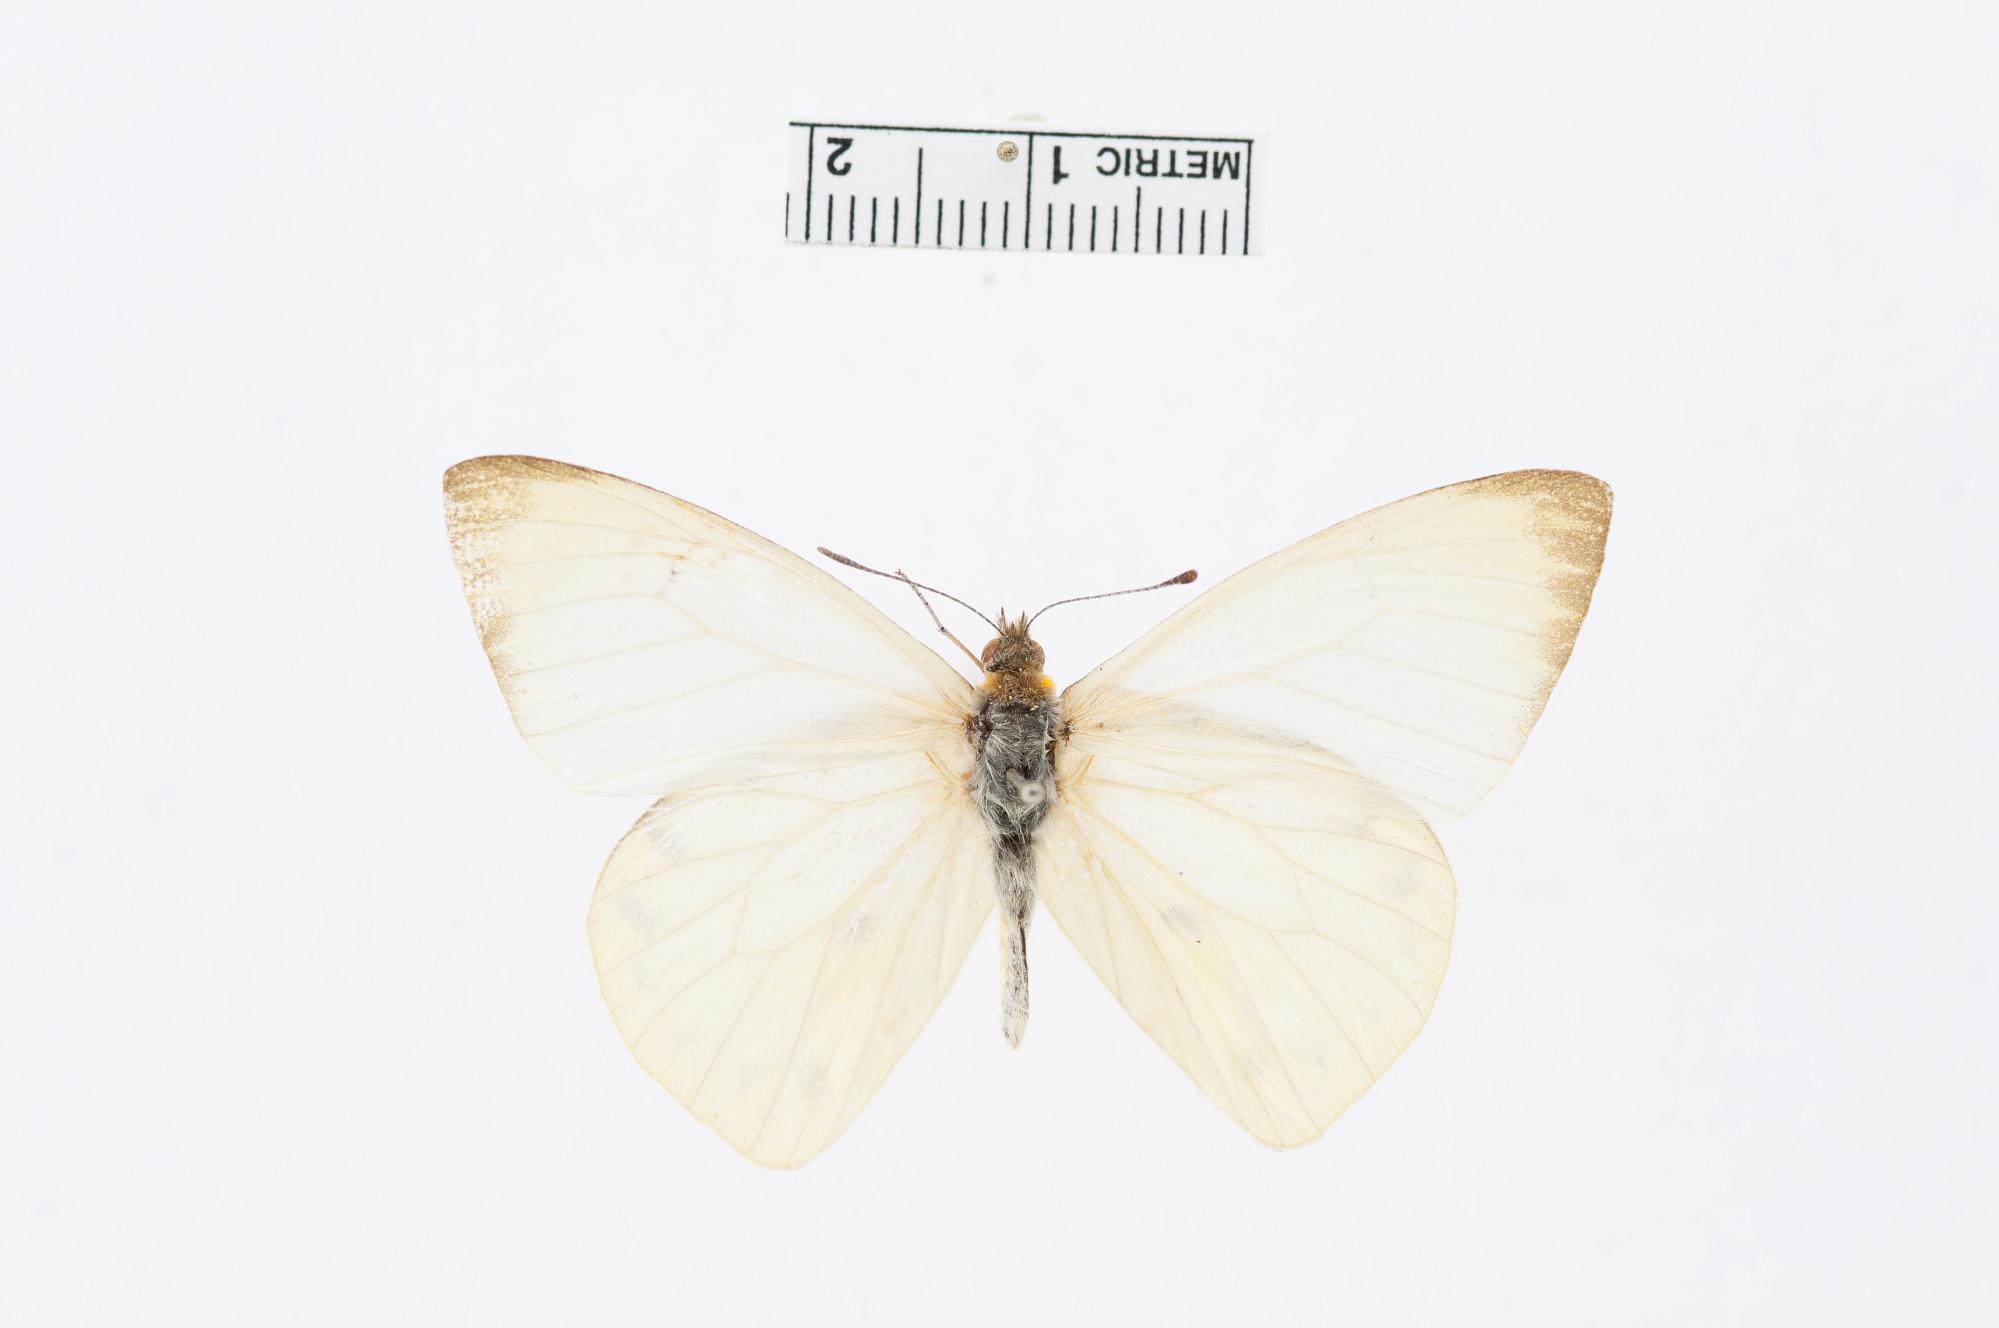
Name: Hesperocharis jaliscana
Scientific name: Hesperocharis jaliscana Schaus, 1898
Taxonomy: Animalia, Arthropoda, Insecta, Lepidoptera, Pieridae, Pierinae
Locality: Jalisco, Mexico